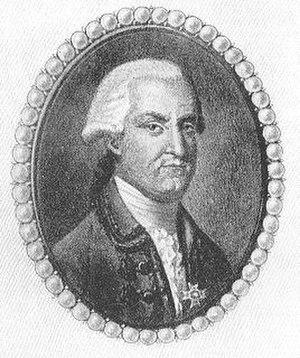
Ceci est une liste des forts de la Nouvelle-France. Pour faciliter l'accès, les forts sont
Le gouverneur de la Nouvelle-Écosse, Paul Mascarene, appela Shirley, le gouverneur du Massachusetts, à l'aide. Ce dernier envoya 500 volontaires sous le commandement du colonel Arthur Noble. Arrivés à Annapolis Royal à l'automne 1747, le premier détachement se rendit aux Mines par la mer mais durent rebrousser chemin en raison du très mauvais temps. En novembre, un groupe de 100 volontaires marcha vers Grand-Pré. Les autres se rendirent par bateau, emportant des munitions, des canons et un blockhaus. Le temps étant encore mauvais, ils durent finir le voyage sur la terre ferme. Il débarquèrent à French Cross le 4 décembre, traversèrent la montagne du Nord et arrivèrent à Grand-Pré le 12 décembre. Les bateaux étaient arrivés sains et saufs. Vingt-quatre maisons furent réquisitionnées pour loger toutes les troupes.